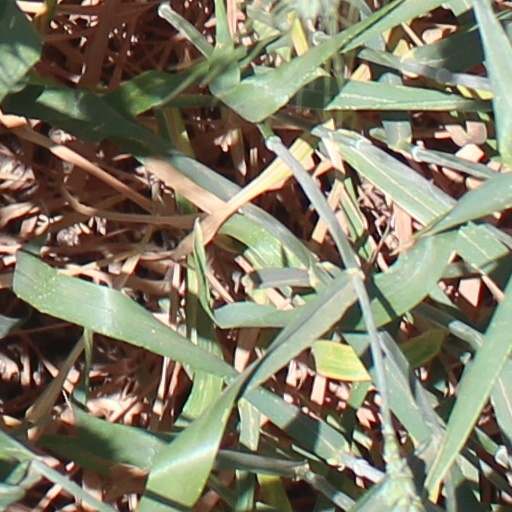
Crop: wheat